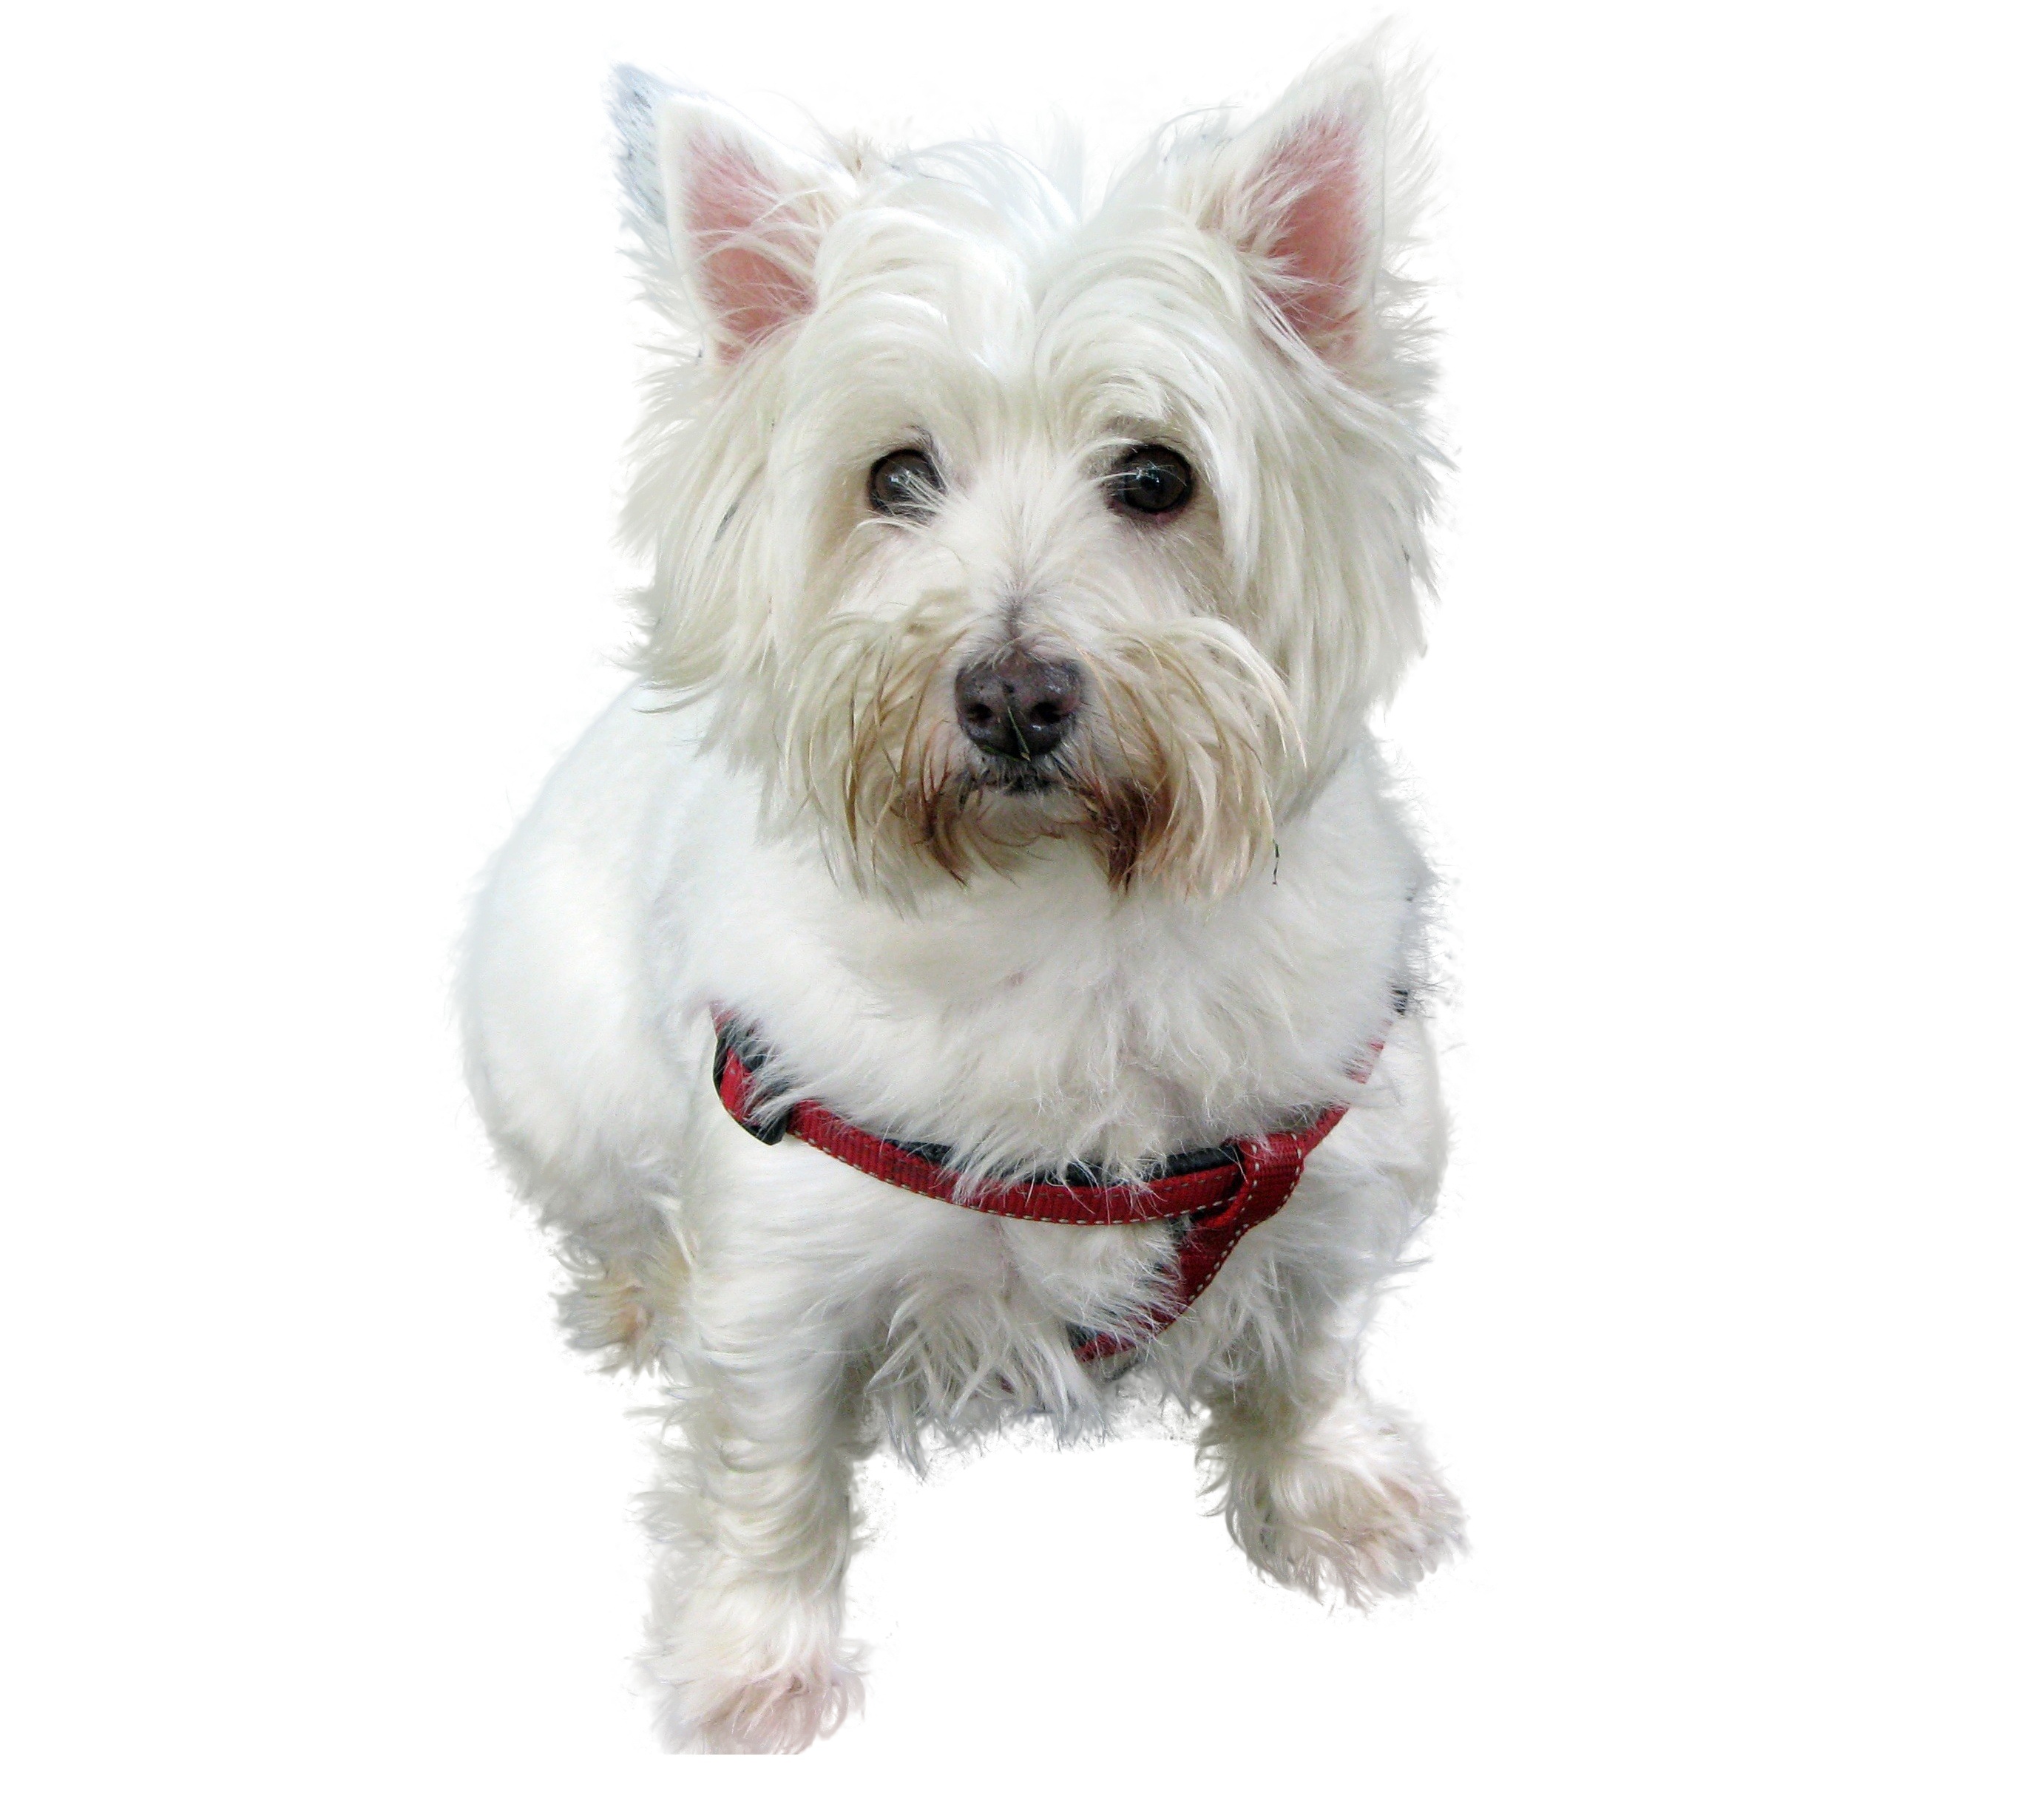
white, dog, isolated, mammal, close, dog breed, terrier, cairn terrier, dog like mammal, west highland white terrier, schnoodle, dandie dinmont terrier, glen of imaal terrier, morkie, westhifhland terrier